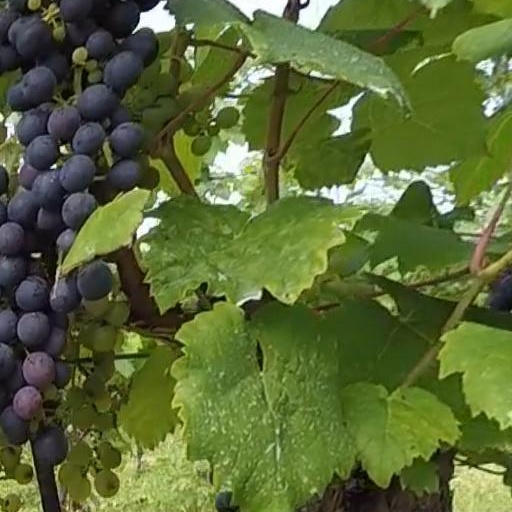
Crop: grape